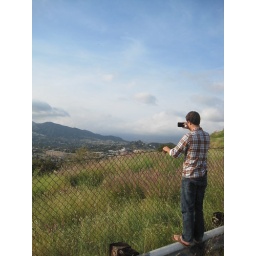
top of the hill in eagle rock